Louise Imogen Guiney

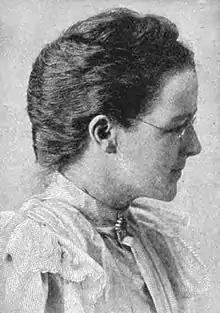
Photograph of Guiney (c. 1900)

Guiney died of a stroke near Gloucestershire, England, at age 59, leaving much of her work unfinished. Her life and works caught the attention of the historian and writer Eva Tenison who unusually published books about her under her own name. In the year after she died Tenison published, "Louise Imogen Guiney; an Appreciation". In 1923 she published "Louise Imogen Guiney: Her Life and Works, 1861-1920" and "A Bibliography of Louise Imogen Guiney, 1861-1920". Tenison also published, "The Recusant Poets: An Unpublished Work of Louise Imogen Guiney and Fr. Geoffrey Bliss, S.J."